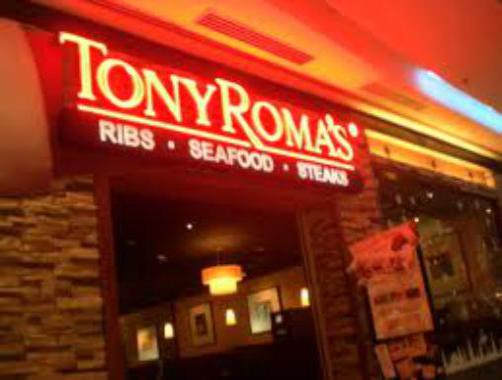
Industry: Food